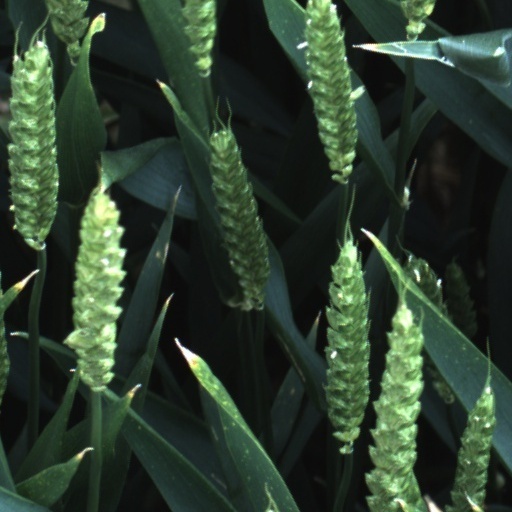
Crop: wheat